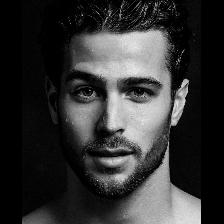
Label: Human